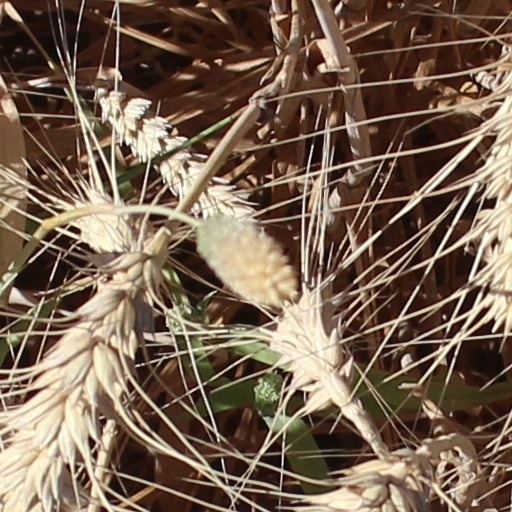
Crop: wheat